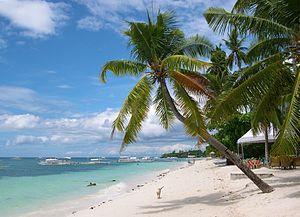
Panglao est une île de la province de Bohol aux Philippines. Il y avait 62 083 habitants en 2007.